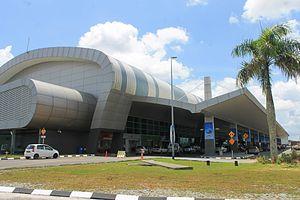
L'aéroport de Sibu est un aéroport situé à 23 kilomètres au sud-est de Sibu, dans l'état de Sarawak, en Malaisie. En 2012, l'aéroport accueillait jusqu'à 1,2 million de passagers par an, ce qui en fait le 10ᵉ plus important aéroport du pays, et le 3ᵉ de Sarawak.